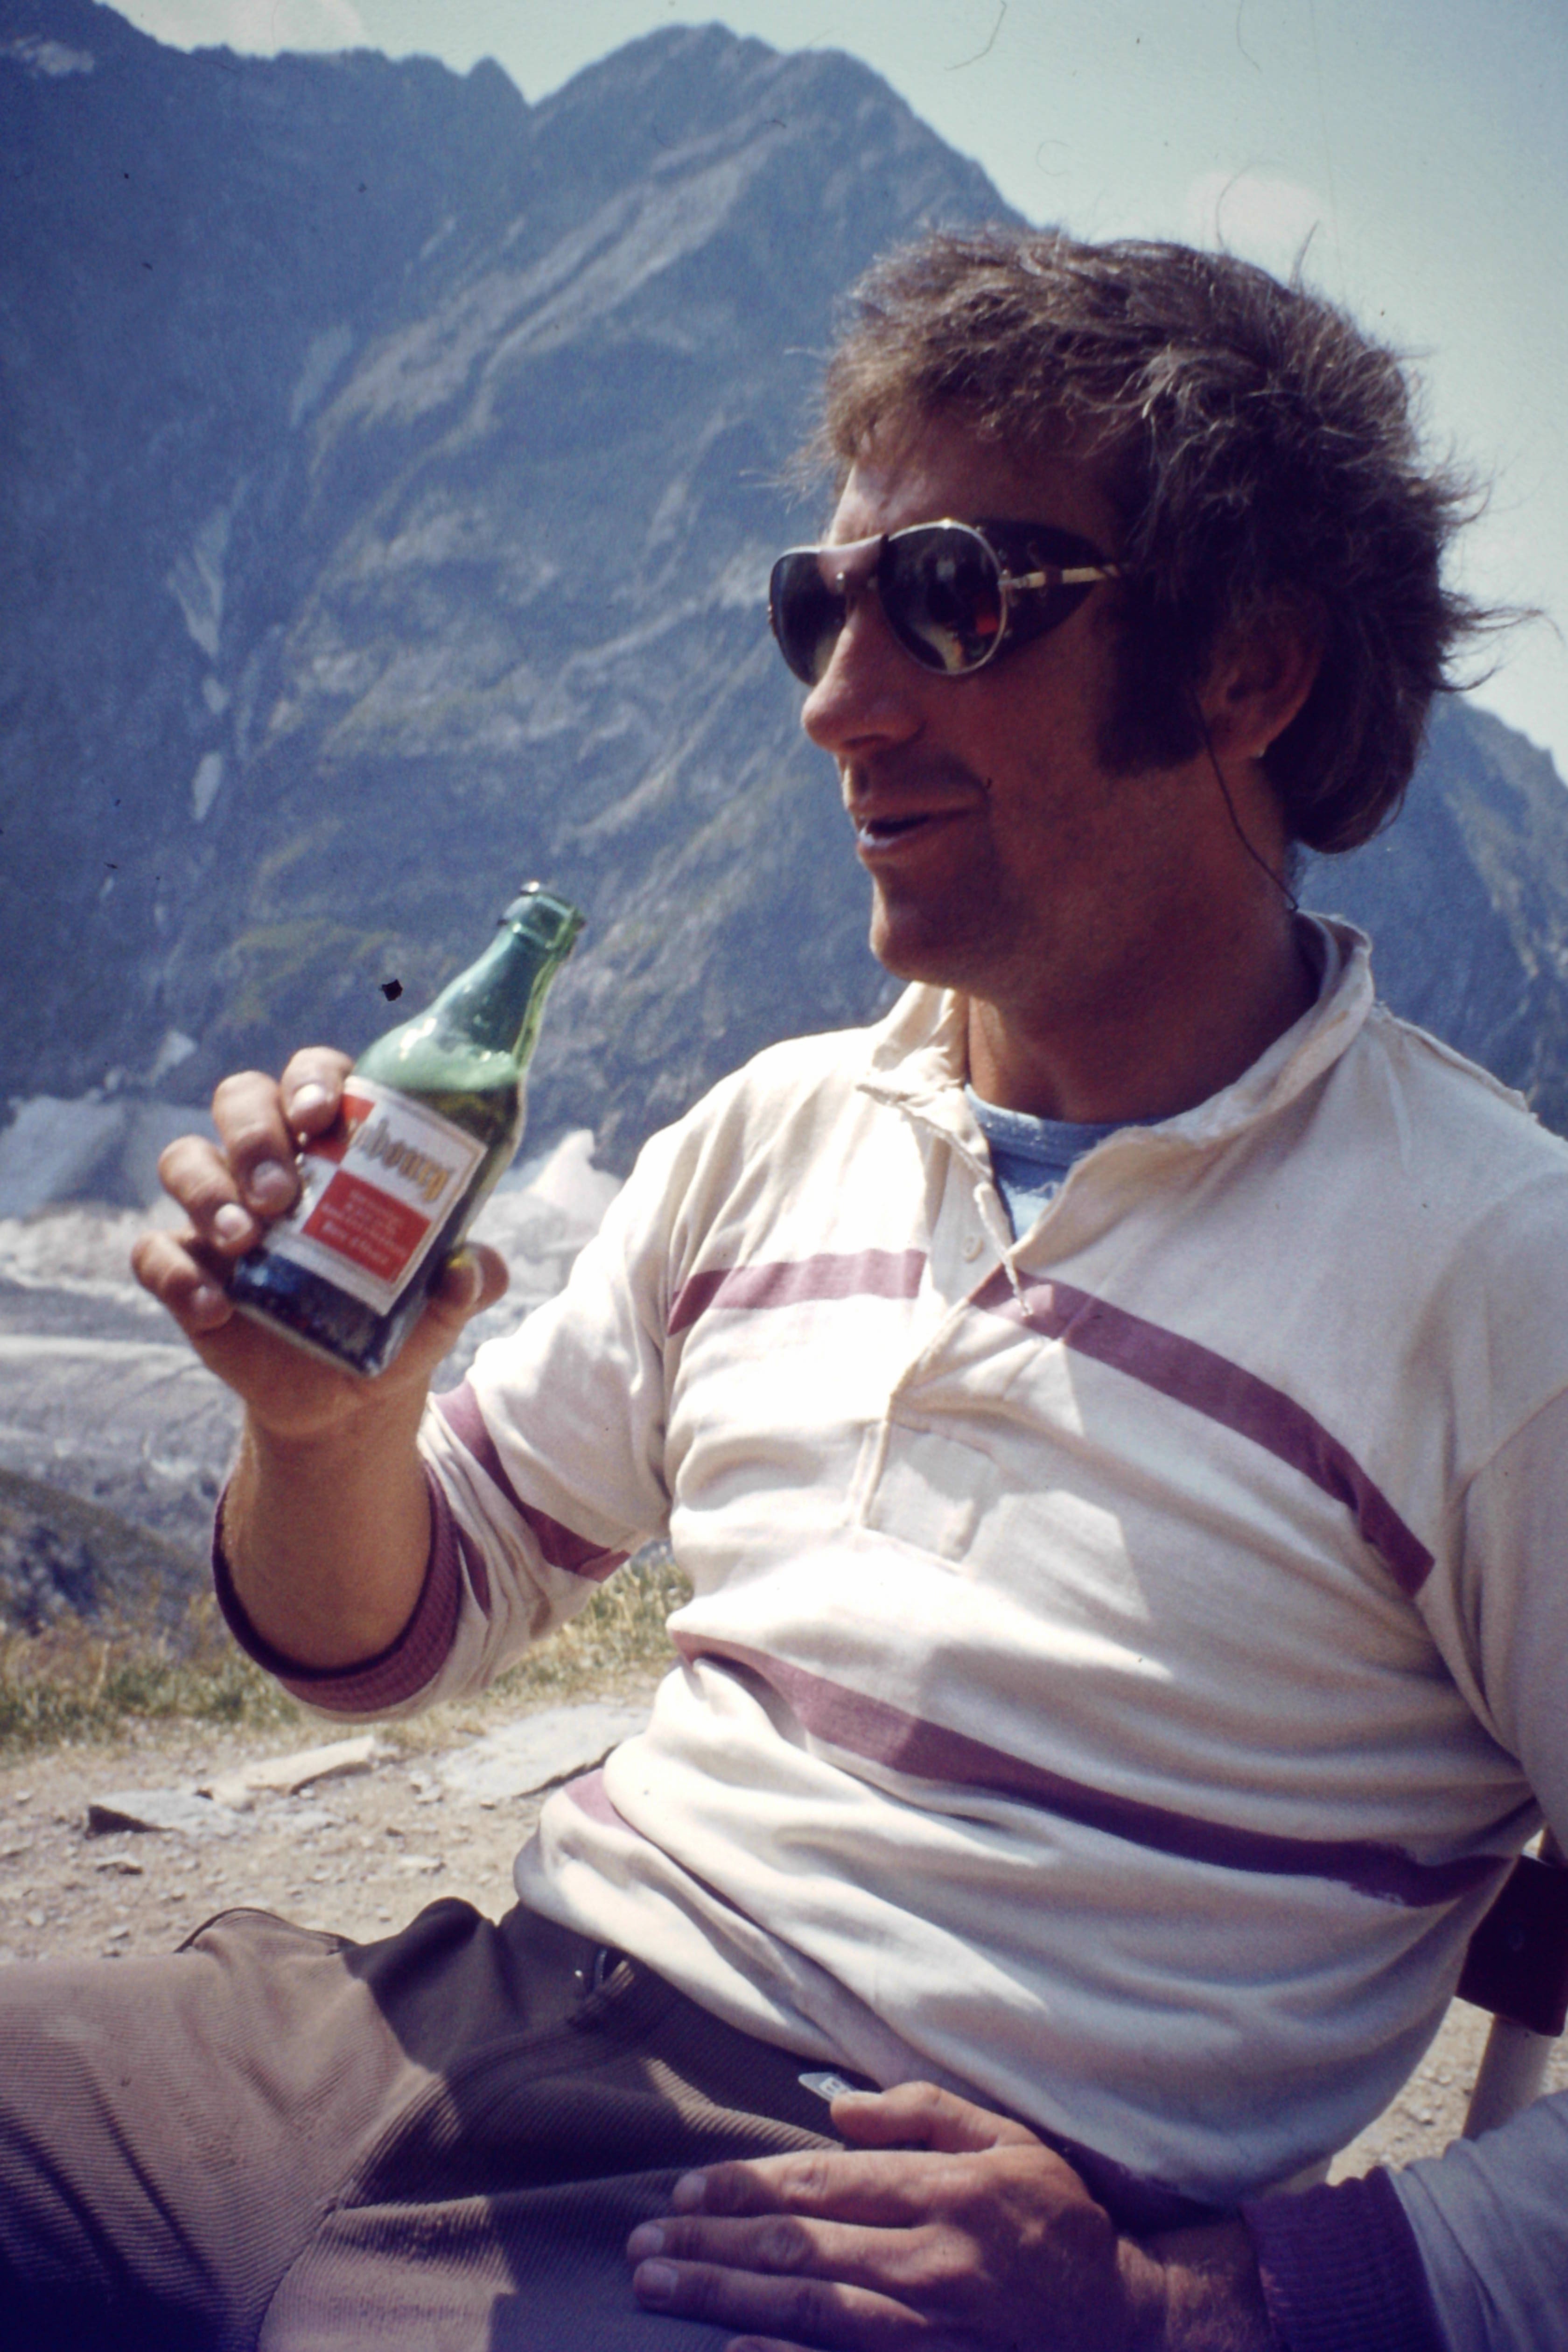
man, vacation, eyewear, tourism, sunglasses, travel, mountain